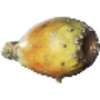
Label: Cactus fruit 1